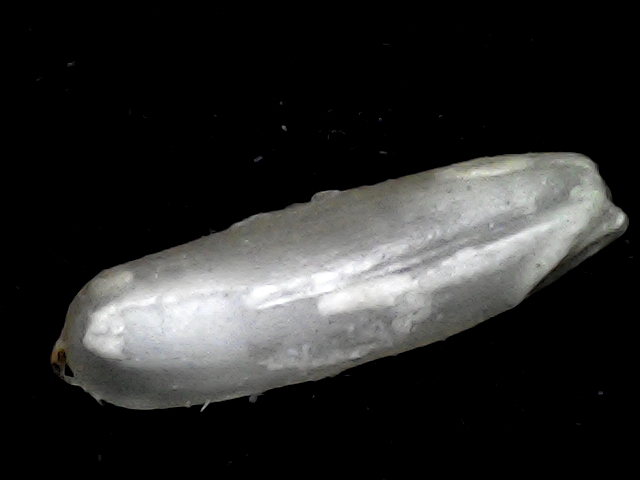
Rice variety: BD87